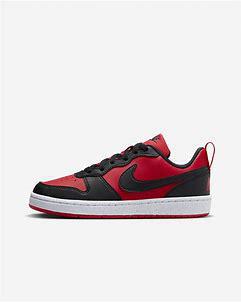
Brand: Nike
Model: Court Borough Recraft